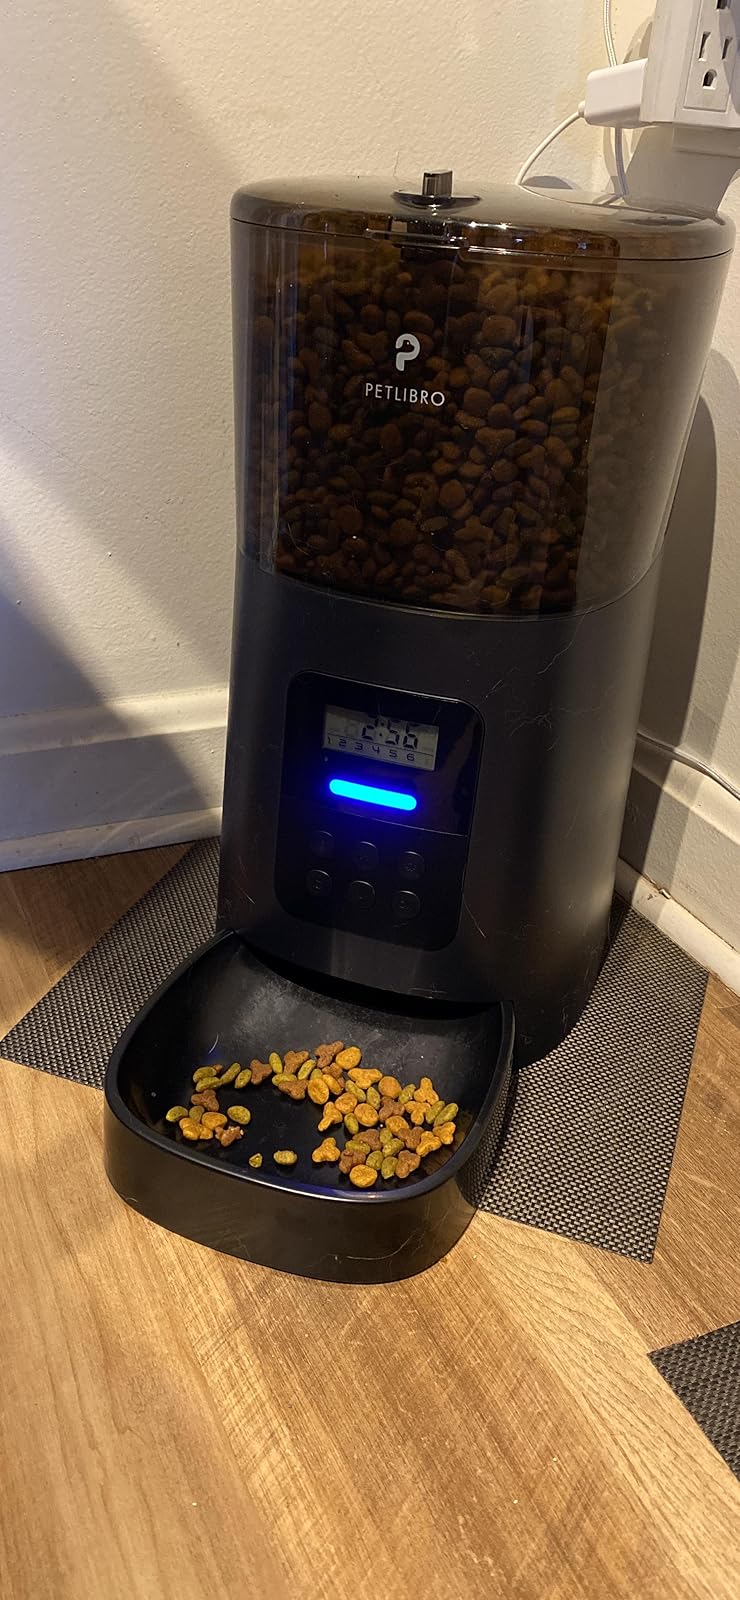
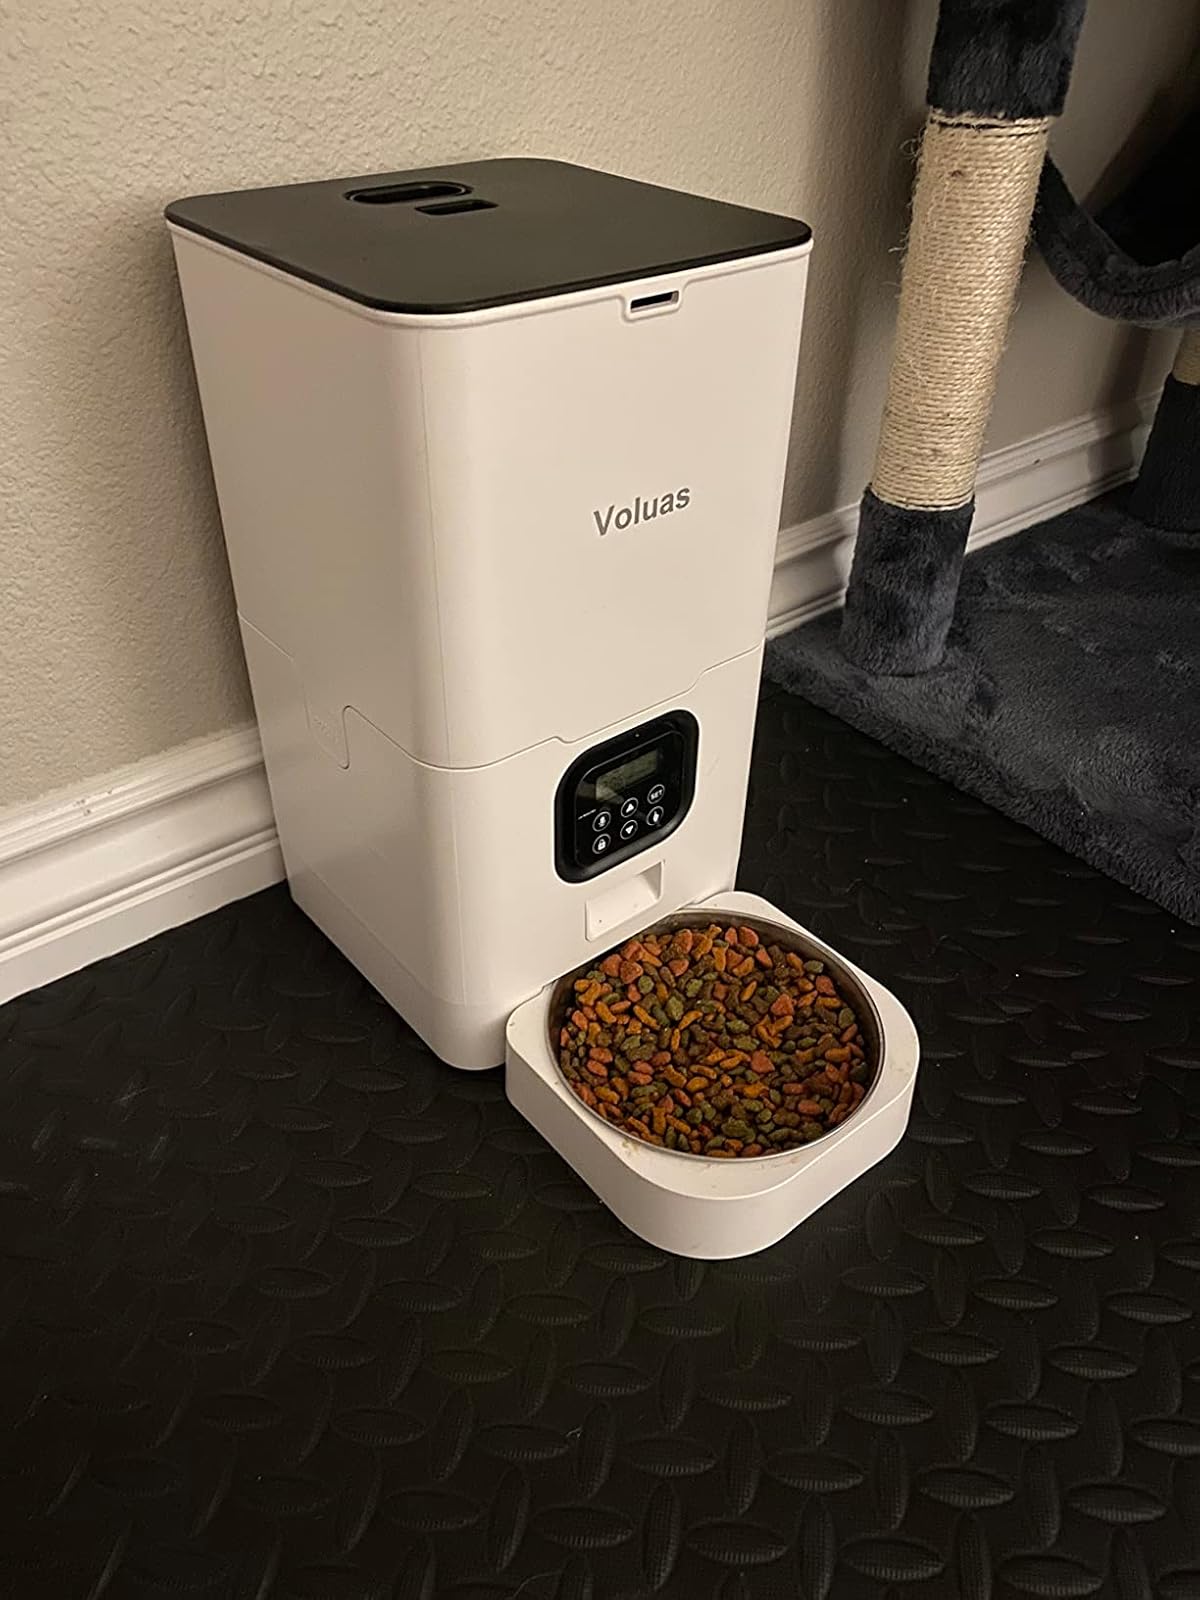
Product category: items_feeder
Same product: no